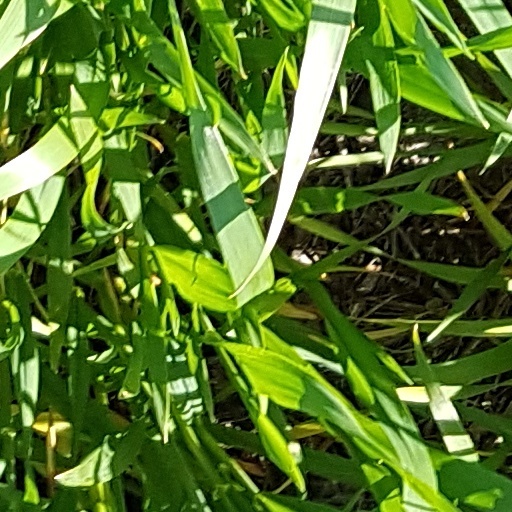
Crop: wheat